Francis Drake's circumnavigation

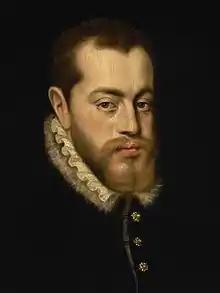
King Philip II of Spain

After Drake's successful voyage, the Spanish now felt vulnerable in their colonies. Francisco de Toledo realised the weakness and wanted to build a series of fortifications on the coast for protection against foreign pirates. He also established 'la Armada del Mar del Sur' (the Southern Fleet) in the port of El Callao. The majority of investment however was for defences and lookouts in the Strait of Magellan. In order to seal the passage and having feared they were under English control, Toledo sent a squadron with two ships under Pedro Sarmiento de Gamboa not only to explore but also take the region as a possession for Spain. They scrupulously explored the strait, trying to catch out any English they thought were hiding, though none were there. They also surveyed where to build fortifications. Gamboa then directly proceeded to Spain to inform Philip II of the dangers of a seaway open to his European enemies. Once this has been done, approval was given for remedial action and in 1584 an expedition was launched. This however achieved very little; two settlements including Ciudad del Rey Don Felipe were doomed to failure. Gamboa was captured by English privateers two years later.